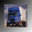
Label: truck